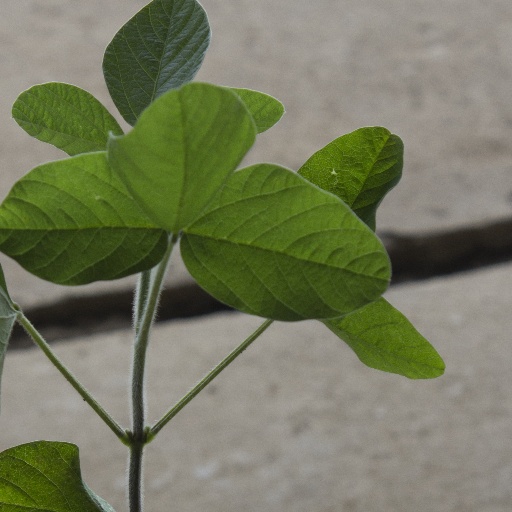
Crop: soybean